Primary texts of Kabbalah

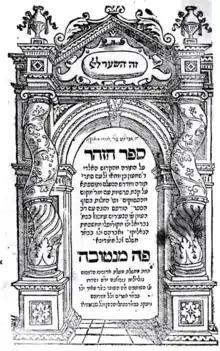
Title page of first edition of the Zohar, Mantua, 1558 (Library of Congress).

Jewish forms of esotericism existed over 2,000 years ago. Ben Sira warns against it, saying: "You shall have no business with secret things". Nonetheless, mystical studies were undertaken and resulted in mystical literature. The first to appear within Judaism was the Apocalyptic literature of the second and first pre-Christian centuries and which contained elements that carried over to later Kabbalah. According to Josephus, such writings were in the possession of the Essenes and were jealously guarded by them against disclosure, for which they claimed a certain antiquity (see Philo, "De Vita Contemplativa," iii., and Hippolytus, "Refutation of all Heresies," ix. 27).